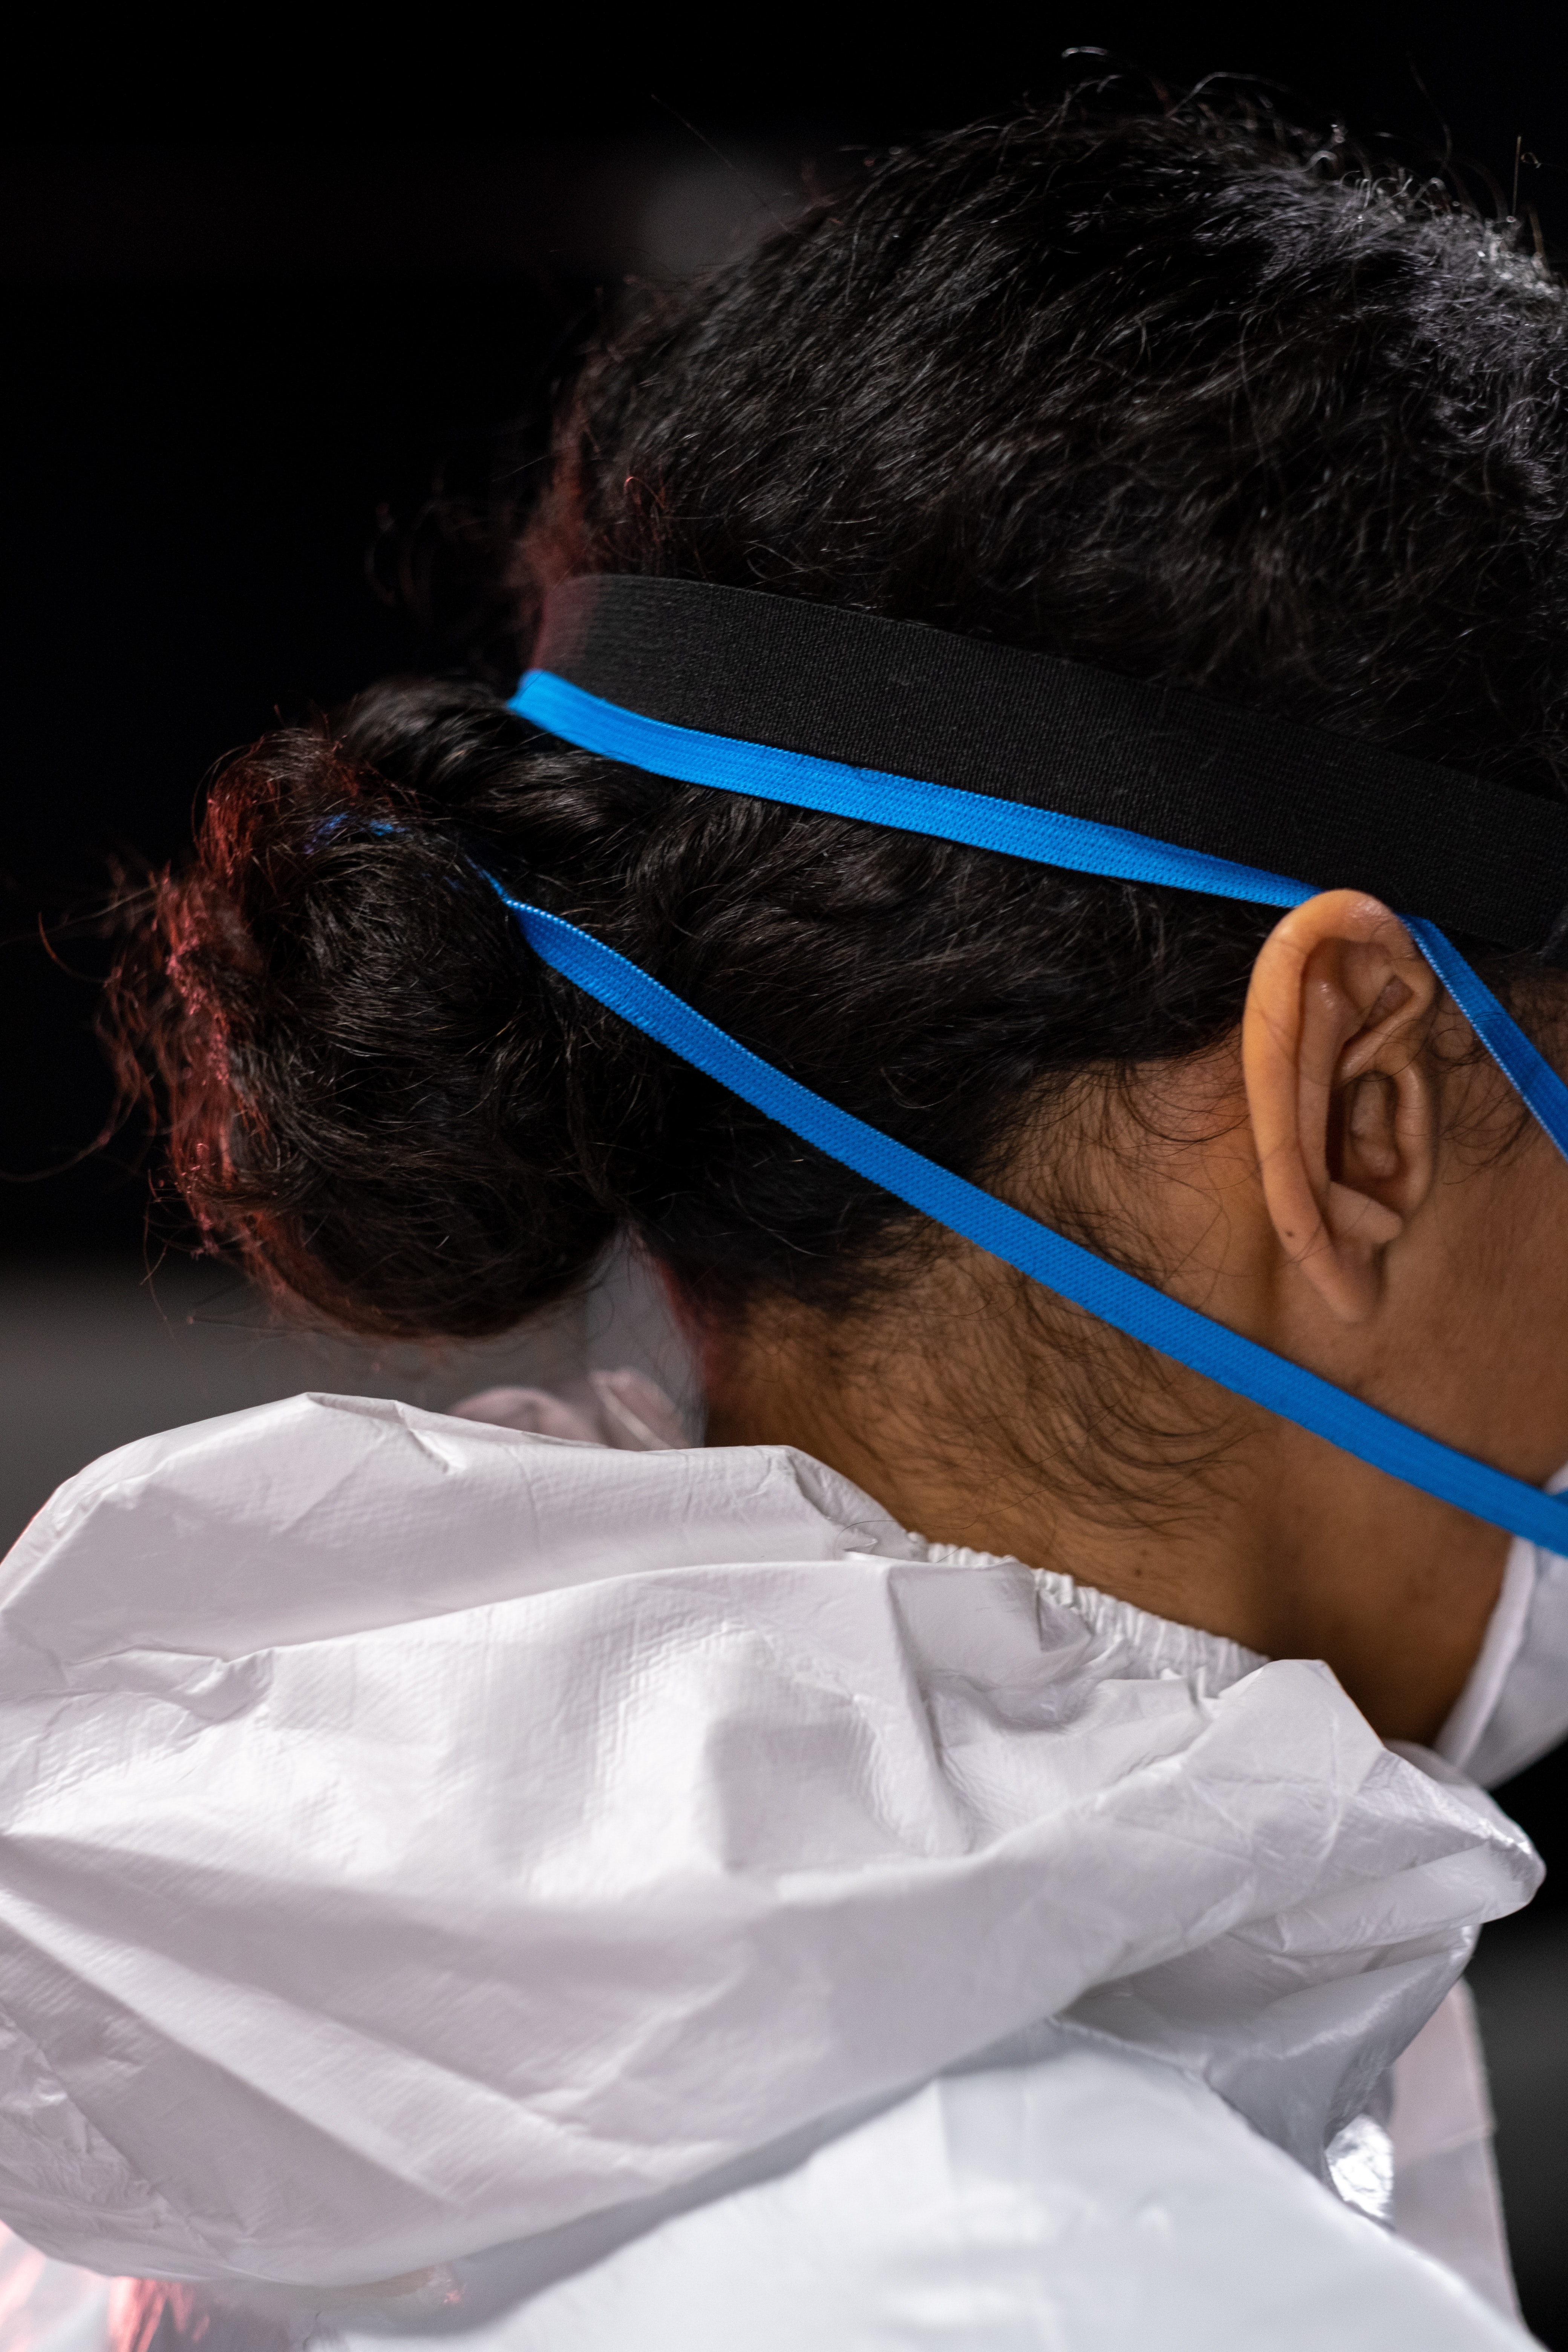
vaccine, forehead, chin, outerwear, shoulder, vision care, neck, ear, jaw, hearing, sleeve, eyewear, headgear, audio equipment, electric blue, personal protective equipment, event, fun, t shirt, elbow, gadget, fashion accessory, hat, facial hair